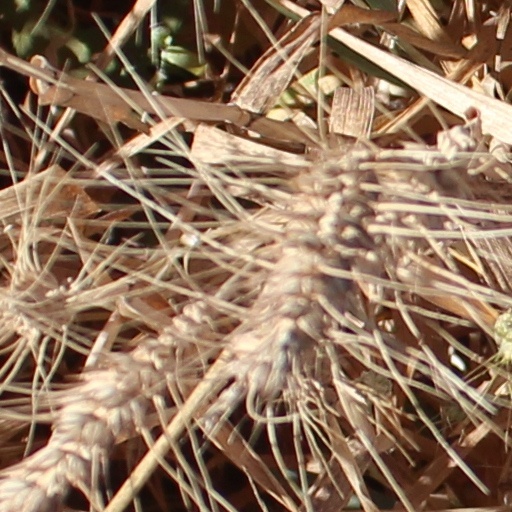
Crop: wheat